Hunter Scarlett

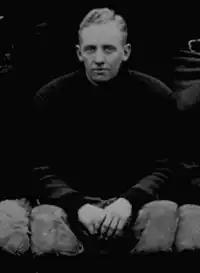
Scarlett during his college career at Penn

Hunter Watt Scarlett (October 16, 1885 – December 23, 1954) was a notable ophthalmologist, and is best known for his college football career for the Penn Quakers from 1904 to 1908. During World War I, he worked in both French and American military hospitals. In 1970, he was elected into the College Football Hall of Fame.